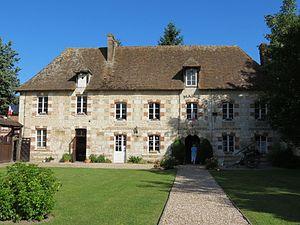
Mairie de Porte-Joie.
Porte-Joie est une ancienne commune française située dans le département de l'Eure, en région Normandie, devenue le 1ᵉʳ janvier 2018 une commune déléguée au sein de la commune nouvelle de Porte-de-Seine.
Porte-de-Seine est une commune située dans le département de l'Eure, en région Normandie, créée le 1ᵉʳ janvier 2018 avec le statut de commune nouvelle par fusion des anciennes communes de Porte-Joie et Tournedos-sur-Seine.